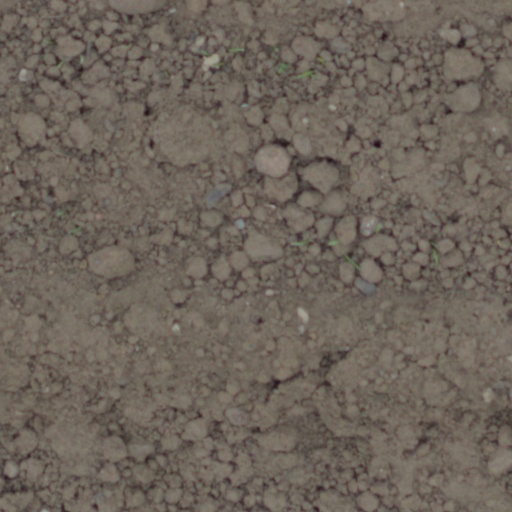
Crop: wheat